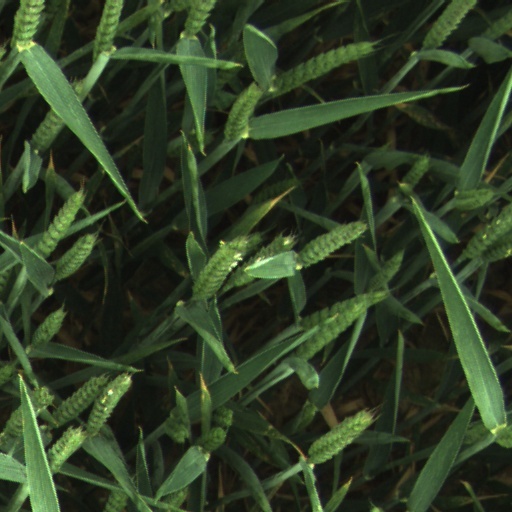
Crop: wheat